MS King Seaways

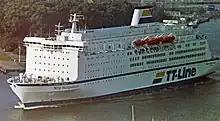
"Nils Holgersson" 1987 with box-shaped superstructure

The MS "Nils Holgersson" (fourth ship to bear the name in TT-Line's fleet) was built as the younger sister of the MS "Peter Pan". The sisters were notably larger than any ships to have sailed for TT-Line before. Originally the "Nils Holgersson" was ordered by Ab Swecarrier (Swedish partners of TT-Line), but during construction she was sold to Wallenius Rederiet. When she was delivered in February 1987 the ship was bareboat-chartered back to Swecarrier, and began service between Trelleborg (Sweden) and Travemünde (West Germany) in June of the same year. In February 1992 the ship was sold to SweFerry, but kept in the same traffic.